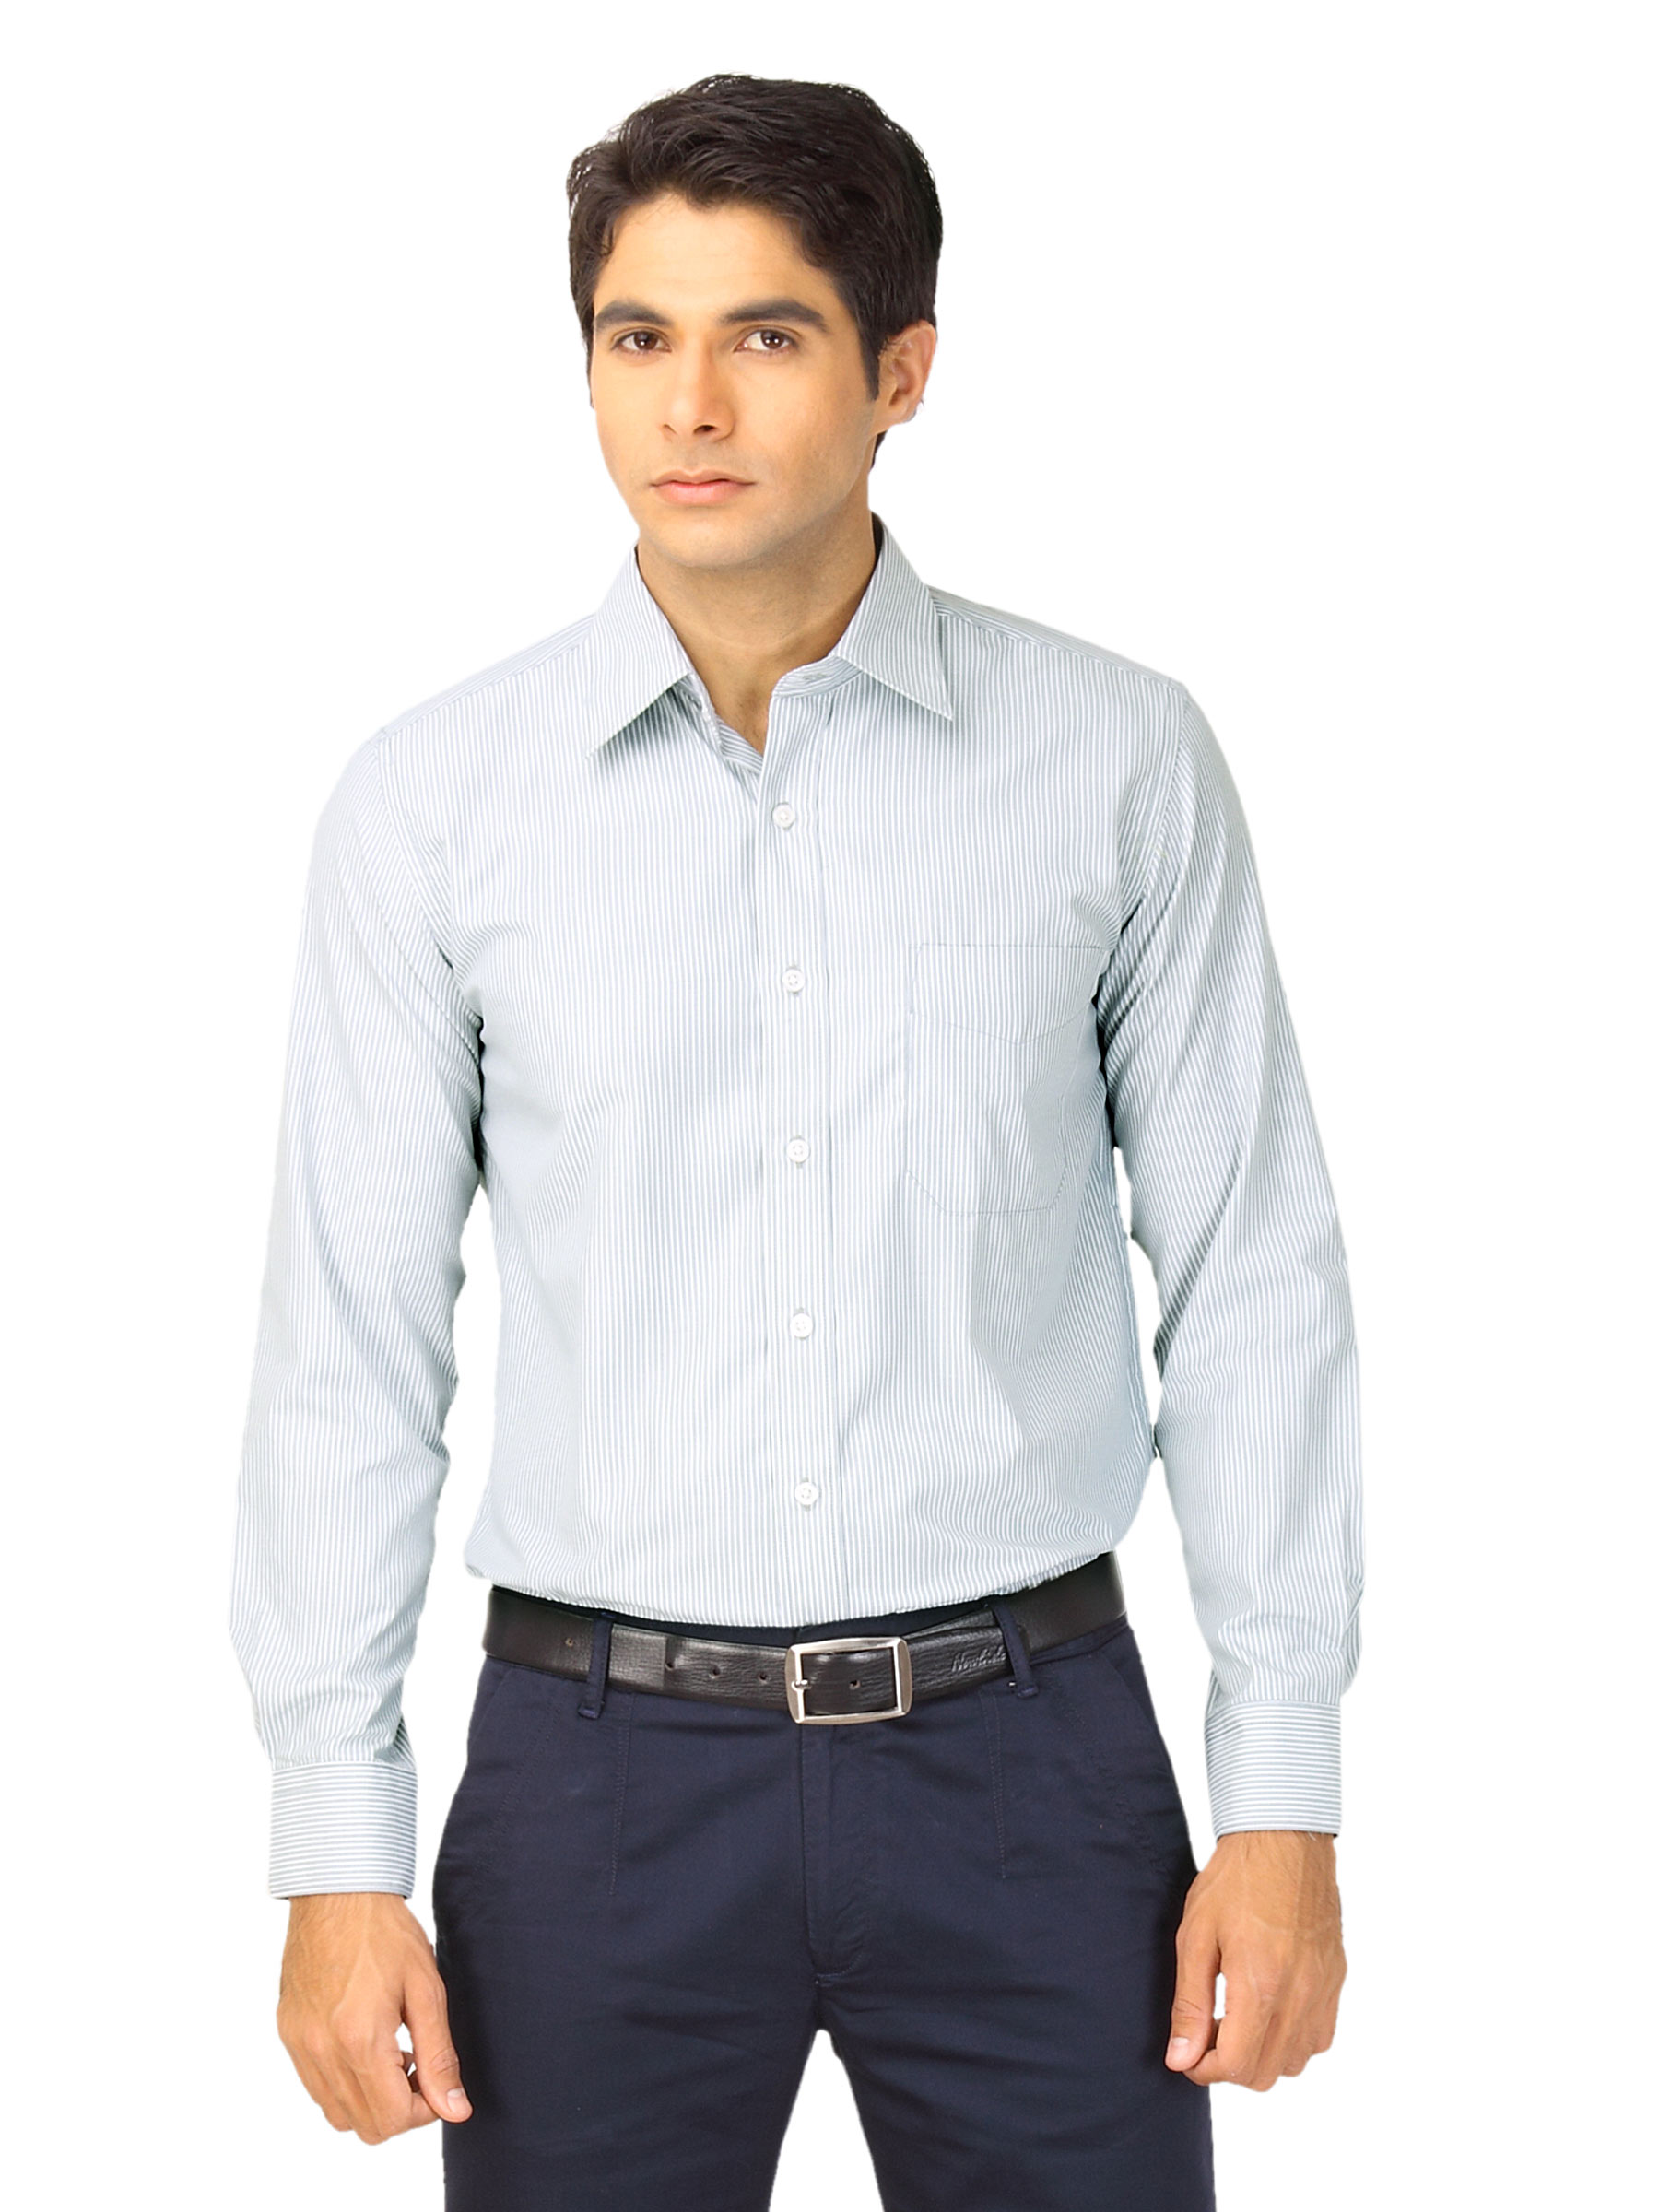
Mark Taylor Men Grey & White Striped Shirt
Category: Apparel / Topwear / Shirts
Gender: Men
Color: Grey
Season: Fall 2011
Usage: Formal